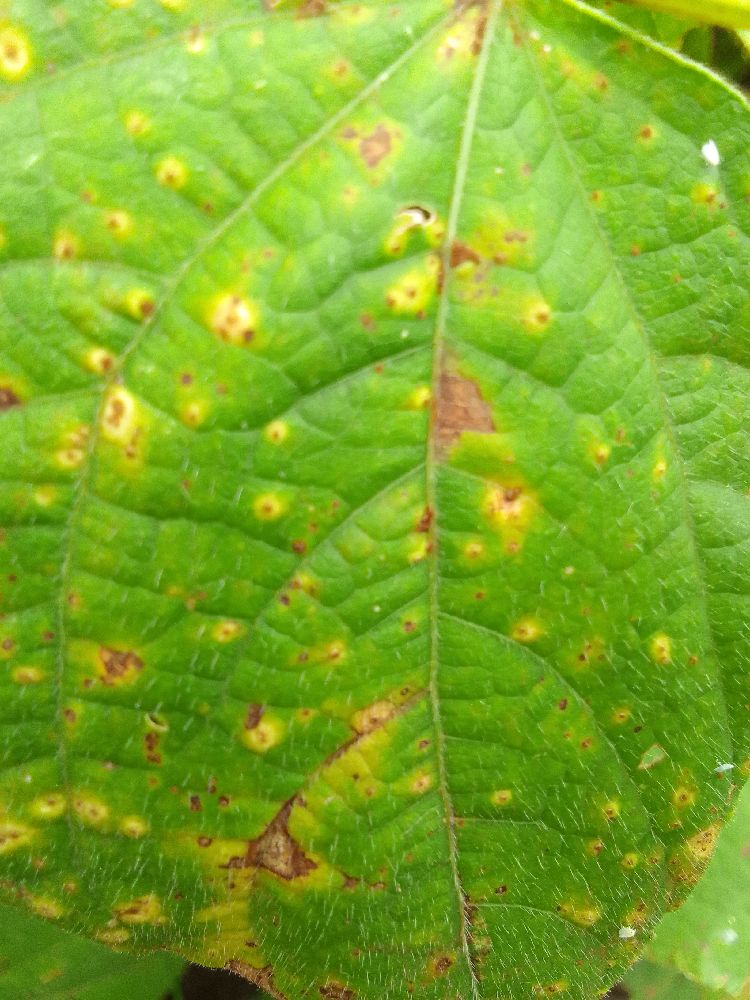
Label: rust